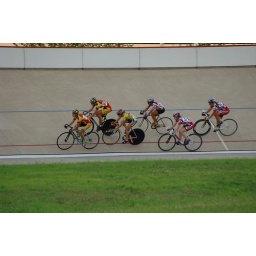
That's me in the red and yellow with the sea-green bike up front. I didn't stay up front very long